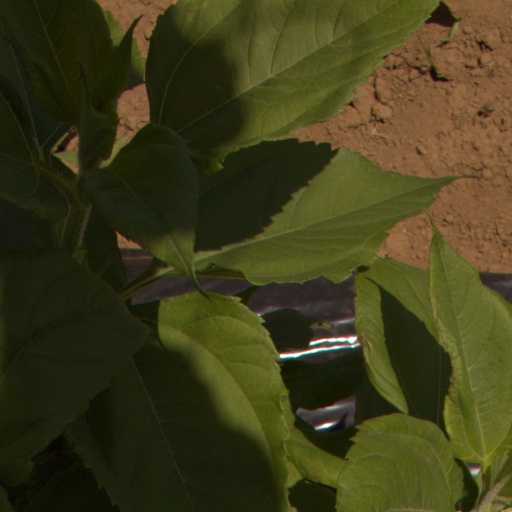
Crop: Jerusalem artichoke